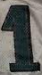
Number: 1